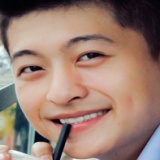
diễn viên Harry Lu